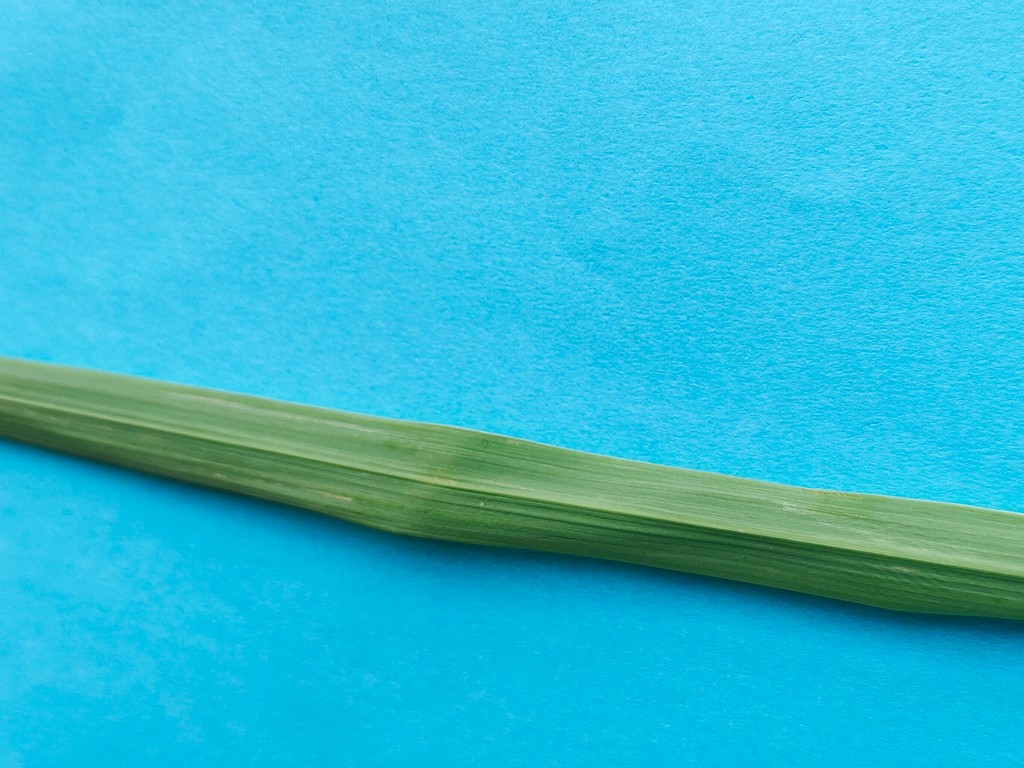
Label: Healthy